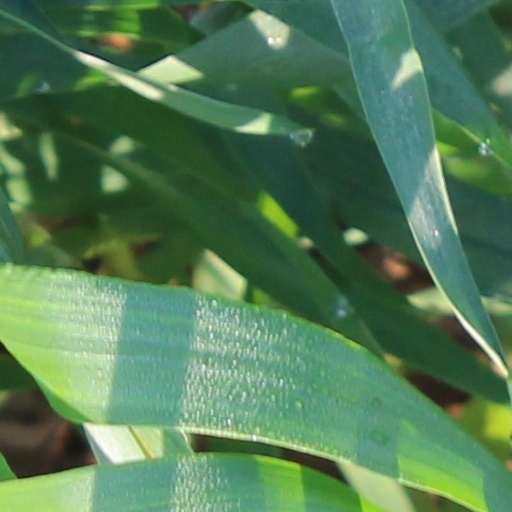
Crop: wheat